The Opium General and other stories

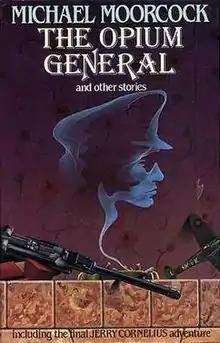
First edition, over art by Mark Harrison.

The Opium General and other stories by Michael Moorcock was a hardcover collection of novellas, short stories, and articles. It was published in 1984 by Harrap. It was a collection of new work and rare items.